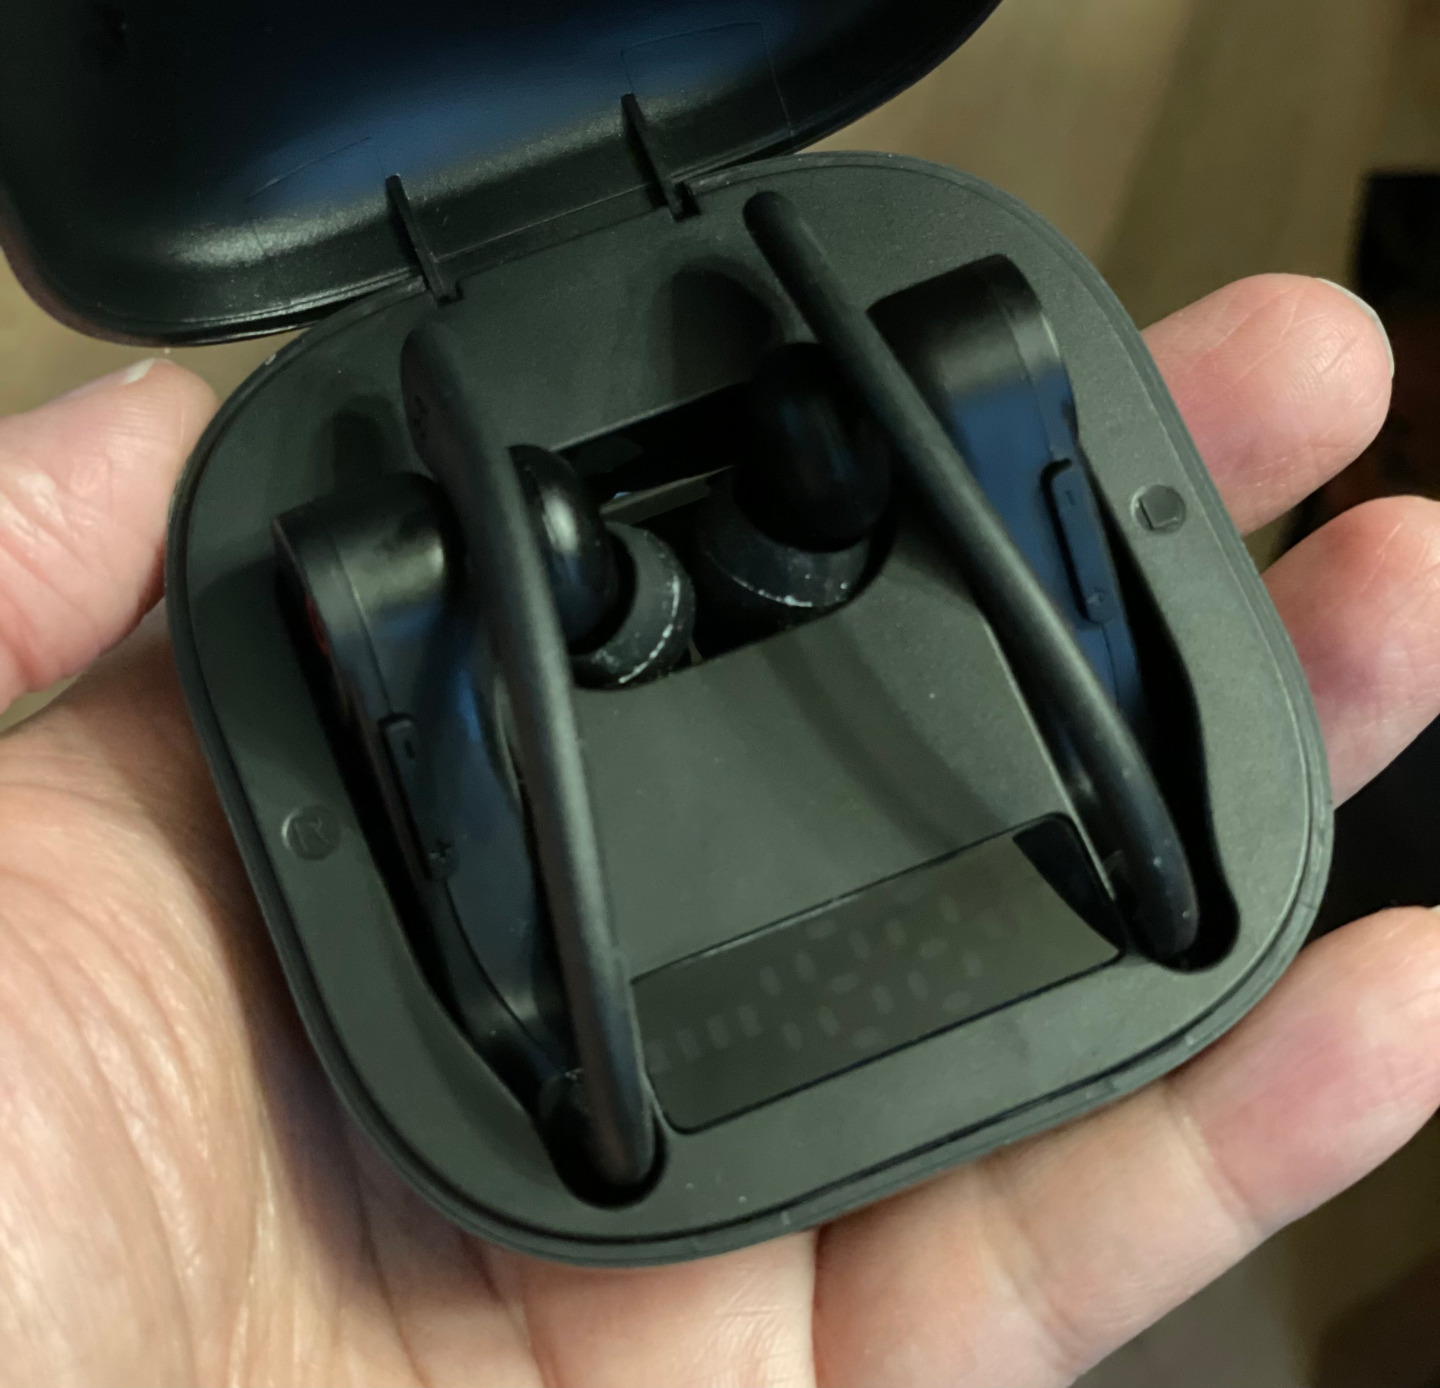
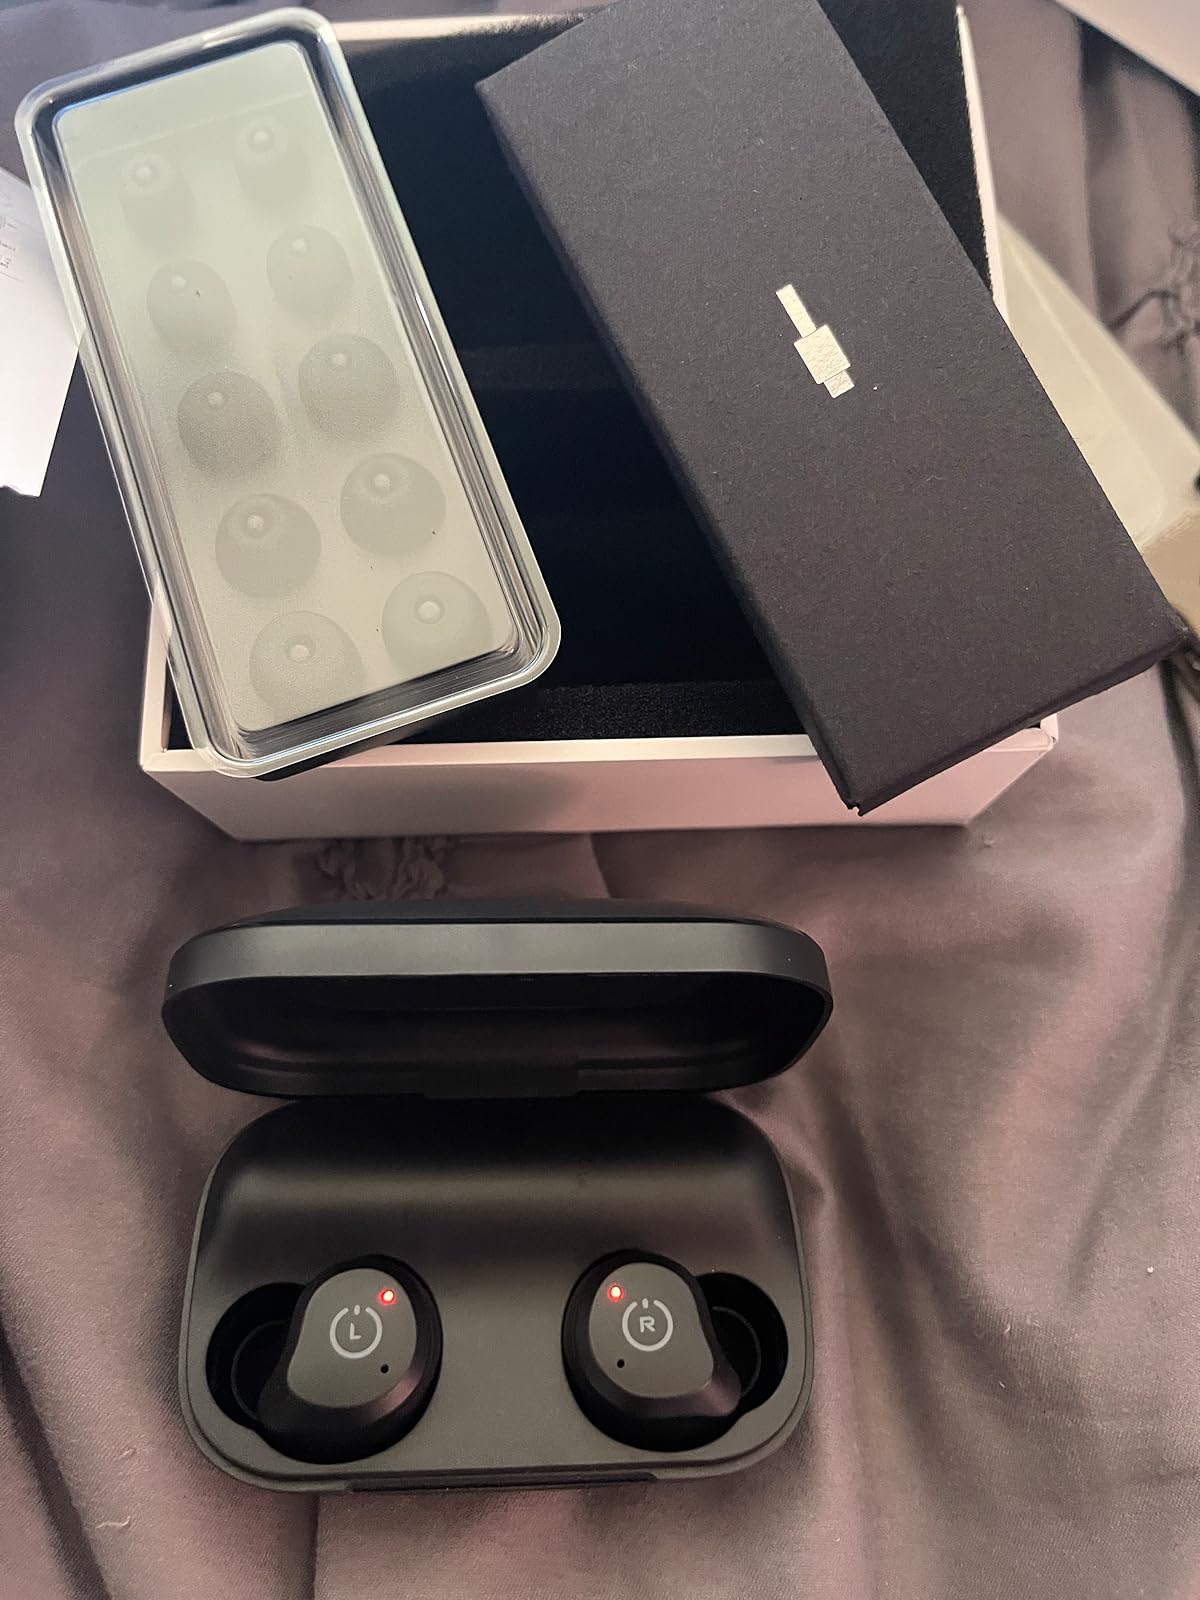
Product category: earbuds
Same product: no